Invention of radio

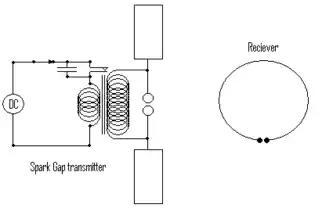
1887 experimental setup of Hertz's apparatus

Hertz was able to have some control over the frequencies of his radiated waves by altering the inductance and capacitance of his transmitting and receiving antennas. He focused the electromagnetic waves using a corner reflector and a parabolic reflector, to demonstrate that radio behaved the same as light, as Maxwell's electromagnetic theory had predicted more than 20 years earlier.